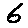
Label: 6